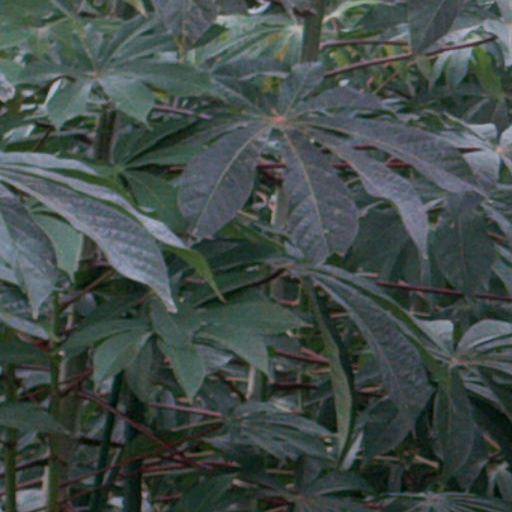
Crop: cassava